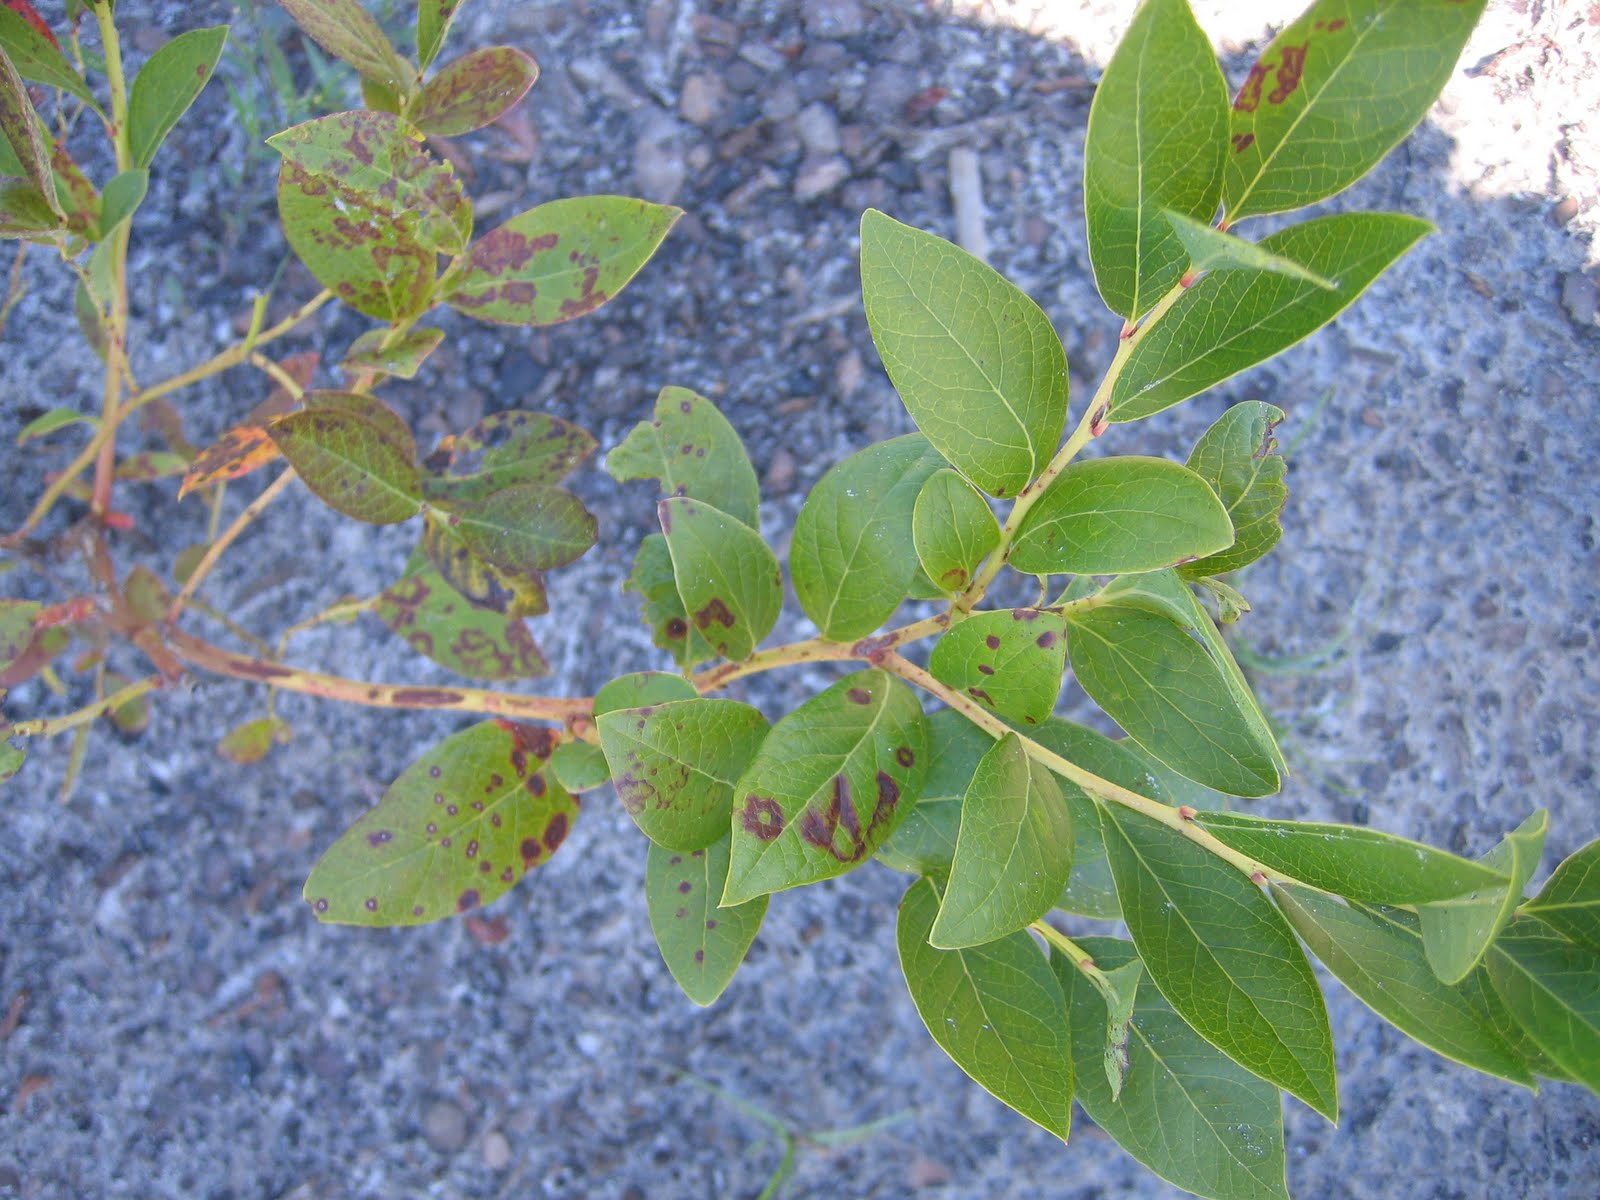
Labels: Blueberry leaf, Blueberry leaf, Blueberry leaf, Blueberry leaf, Blueberry leaf, Blueberry leaf, Blueberry leaf, Blueberry leaf, Blueberry leaf, Blueberry leaf, Blueberry leaf, Blueberry leaf, Blueberry leaf, Blueberry leaf, Blueberry leaf, Blueberry leaf, Blueberry leaf